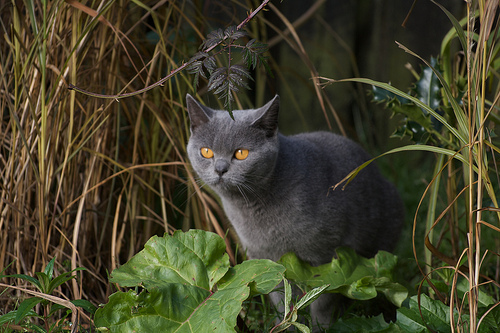
Animal: cat
Breed: British Shorthair